Luca Alinari

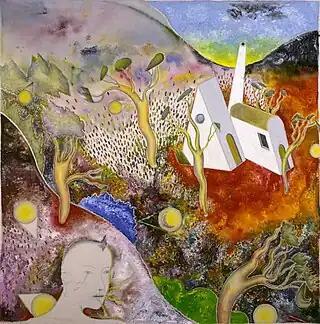
"Il passeggiatore solitario", 1989–1990 (Art collections of Fondazione Cariplo)

Alinari was born in Florence. Self-taught, he made his debut in 1968 with his first one-man show at the Galleria Inquadrature in Florence. During the 1970s he began an intense research on the free juxtaposition of objects and figures within a fantastical and suspended atmosphere, influenced by Neo-Dada and Pop Art research. During those years he experimented with various pictorial techniques, combining fluorescent colours, decalcomania, collage and photographic transpositions. Between 1972 and 1973 he exhibited in the main private galleries in Florence, presented by his friend the poet Alfonso Gatto.